Here We Go Again (Demi Lovato album)

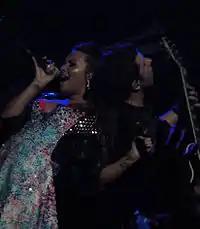
Lovato performing the title track during A Special Night with Demi Lovato

"Here We Go Again" explores more mature sounds than "Don't Forget", with Lovato describing the project as "more relaxed and more mature" with a "soulful edge". The lyrics are more personal than on her debut album as most of it was inspired by her experiences of love and heartbreak. She stated that the album does not hold a particular theme as she wanted the songs to be "just more mature, more of me". The album derives mainly from the genre of pop rock, while containing rock, power pop, soul and pop influences. Speaking to "New York Daily News", Lovato said that the album's musical style includes "less rock and more mellow stuff", with a twist of R&B. "Here We Go Again" is the first track of the album was written and produced by SuperSpy. The lyrics of the song chronicle Lovato's on-off relationship with an indecisive boy, singing that "Something about you is so addictive". "Solo", the second track, was co-written by Lovato and produced by John Fields. The track is a breakup song with lyrics about self-respect. "U Got Nothin' on Me", another SuperSpy production, includes influences of 1980s glam metal, in this song, Lovato reminisces a summer romance that took a tumble which takes a toll on their relationship, but in the end, she realize she's fine on her own.